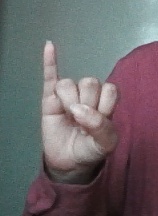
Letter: meem